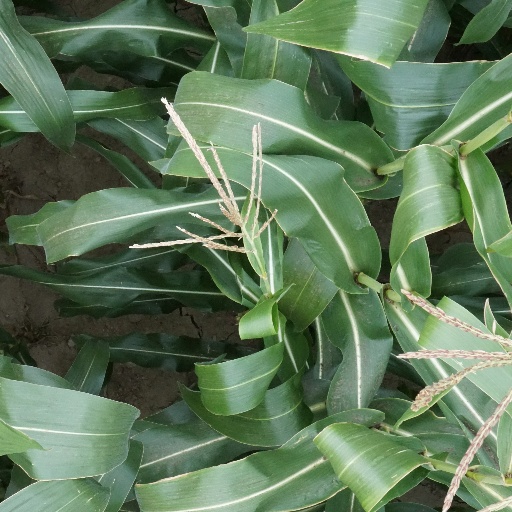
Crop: maize; corn